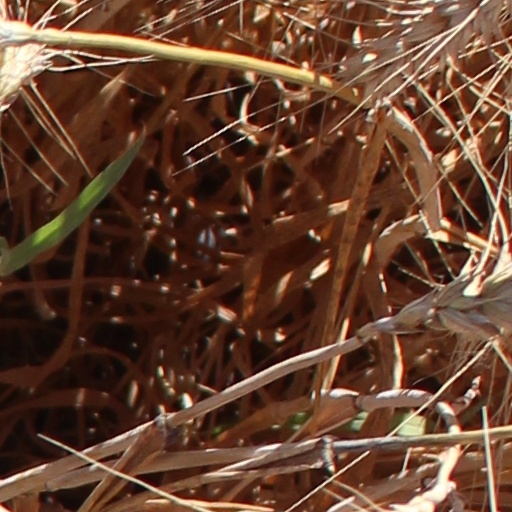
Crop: wheat